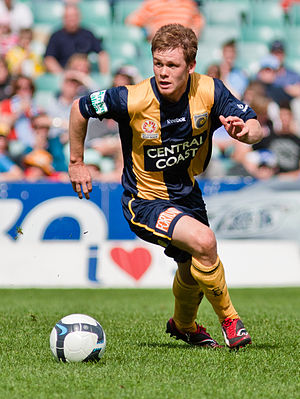
Michael McGlinchey
Michael McGlinchey er en newzealandsk fodboldspiller.